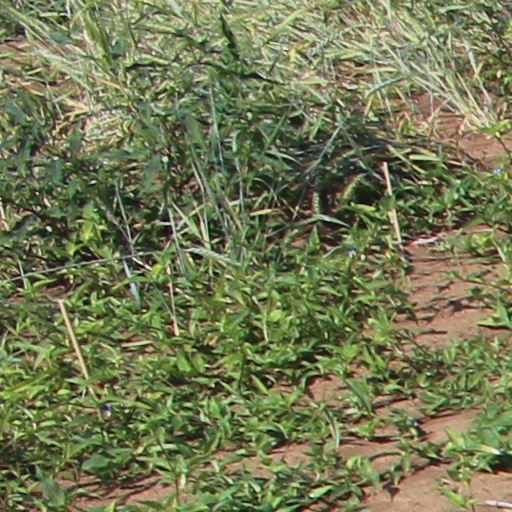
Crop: wheat